Postosuchus

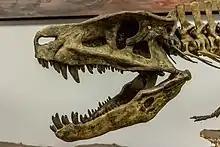
Skull cast

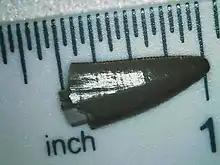
A tooth belonging to "Postosuchus" from the Upper Triassic Chinle Formation

"Postosuchus" had a massively built skull, bearing dagger-like teeth, which was constructed narrow in front, and extended wide and deep behind. The holotype skull was 55 cm in length and 21 cm broad and deep. Many fenestrae (openings) are present in the bones that lighten the skull, providing space for the muscles. Like more derived archosaurs, the lower jaw had mandibular fenestrae (at the lower jaw), formed by the junction of the dentary with other jaw bones (surangular and angular).